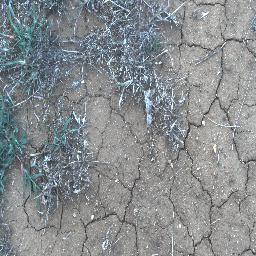
Label: negative